Emina Jahović

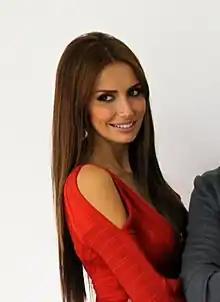
Jahović in 2013

Emina Jahović (born 15 January 1982) is a Serbian singer. Born and raised in Novi Pazar, she made her recording debut in 2002 and has released six studio albums: "Tačka" (2002), "Radije ranije" (2005), "Vila" (2009), "Metamorfoza" (2014), "Dalje" (2018) and "Svitanje" (2025).